Yttygran Island

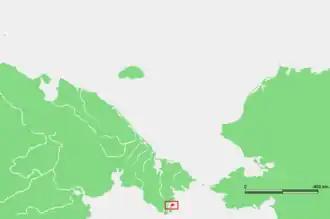
Location of Yttygran and neighboring Arakamchechen Island in Chukotka.

Yttygran Island (Eskimo–Aleut: "Siklyuk") is an island in the Bering Sea northwest of Cape Chaplino, close to the coast of Chukotka.